Pachycephalosauria

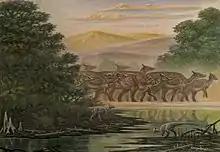
Restoration of "Homalocephale" in its paleoenvironment

The Asian and North American species of pachycephalosaurs lived in markedly different environments. Asian specimens are normally more intact, indicating they were not transported far from their place of death before fossilization. They likely lived in a large desert region in central Asia with a hot and arid climate. North American specimens are typically found in rocks that were formed by erosion from the Rocky Mountains. Specimens are far less intact; usually only skull caps are recovered, and those found regularly exhibit surface exfoliation and other signs that they were transported long distances by water before fossilization. It is assumed that they lived in the mountains in a temperate climate and were carried by erosion after death to their final resting place.